Rubber (2010 film)

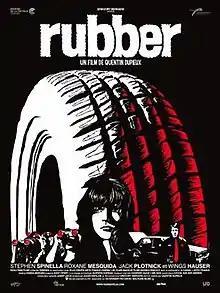
French release poster

Rubber is a 2010 English-language French independent horror comedy film written and directed by Quentin Dupieux. The film is about a tire that comes to life and uses psychokinetic powers to kill people.